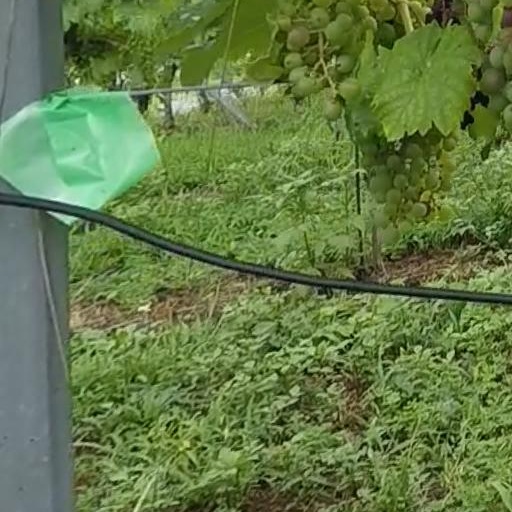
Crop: grape